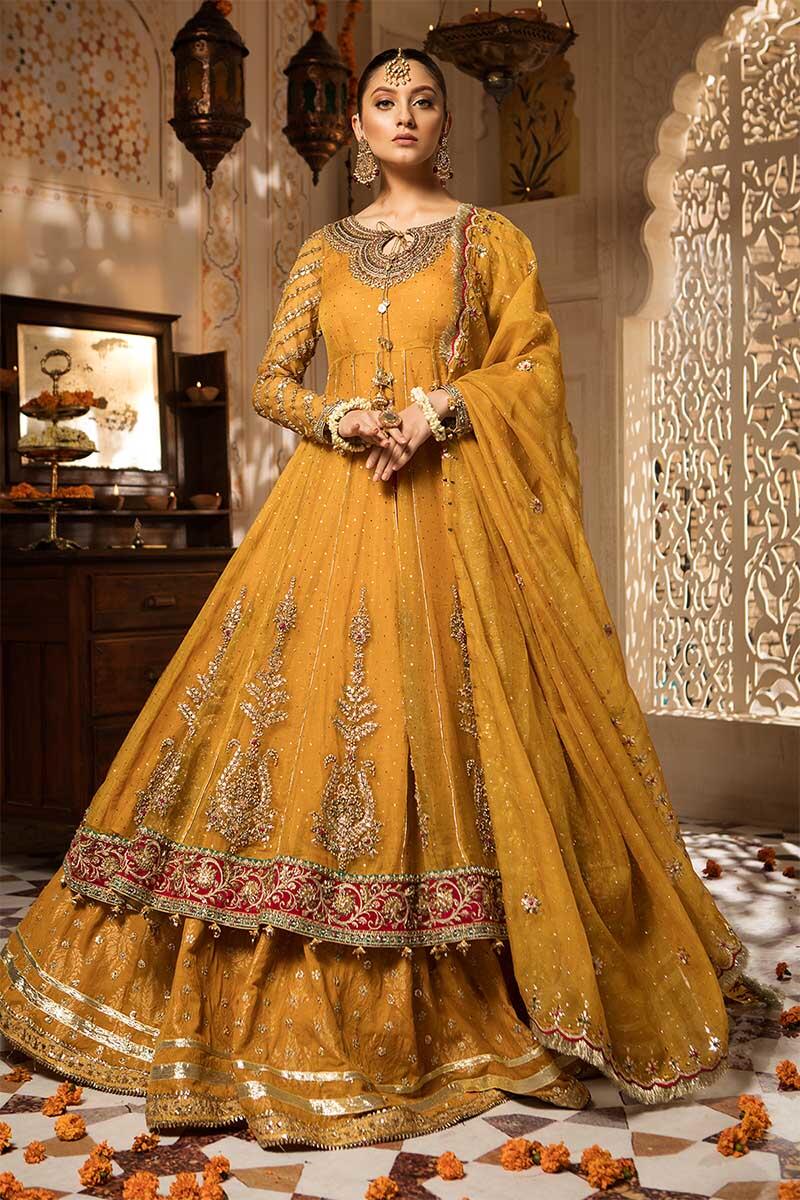
mustard gold embroidered net salwar suit